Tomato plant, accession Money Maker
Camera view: tilt-top (135 deg); turntable rotation: 180 degrees
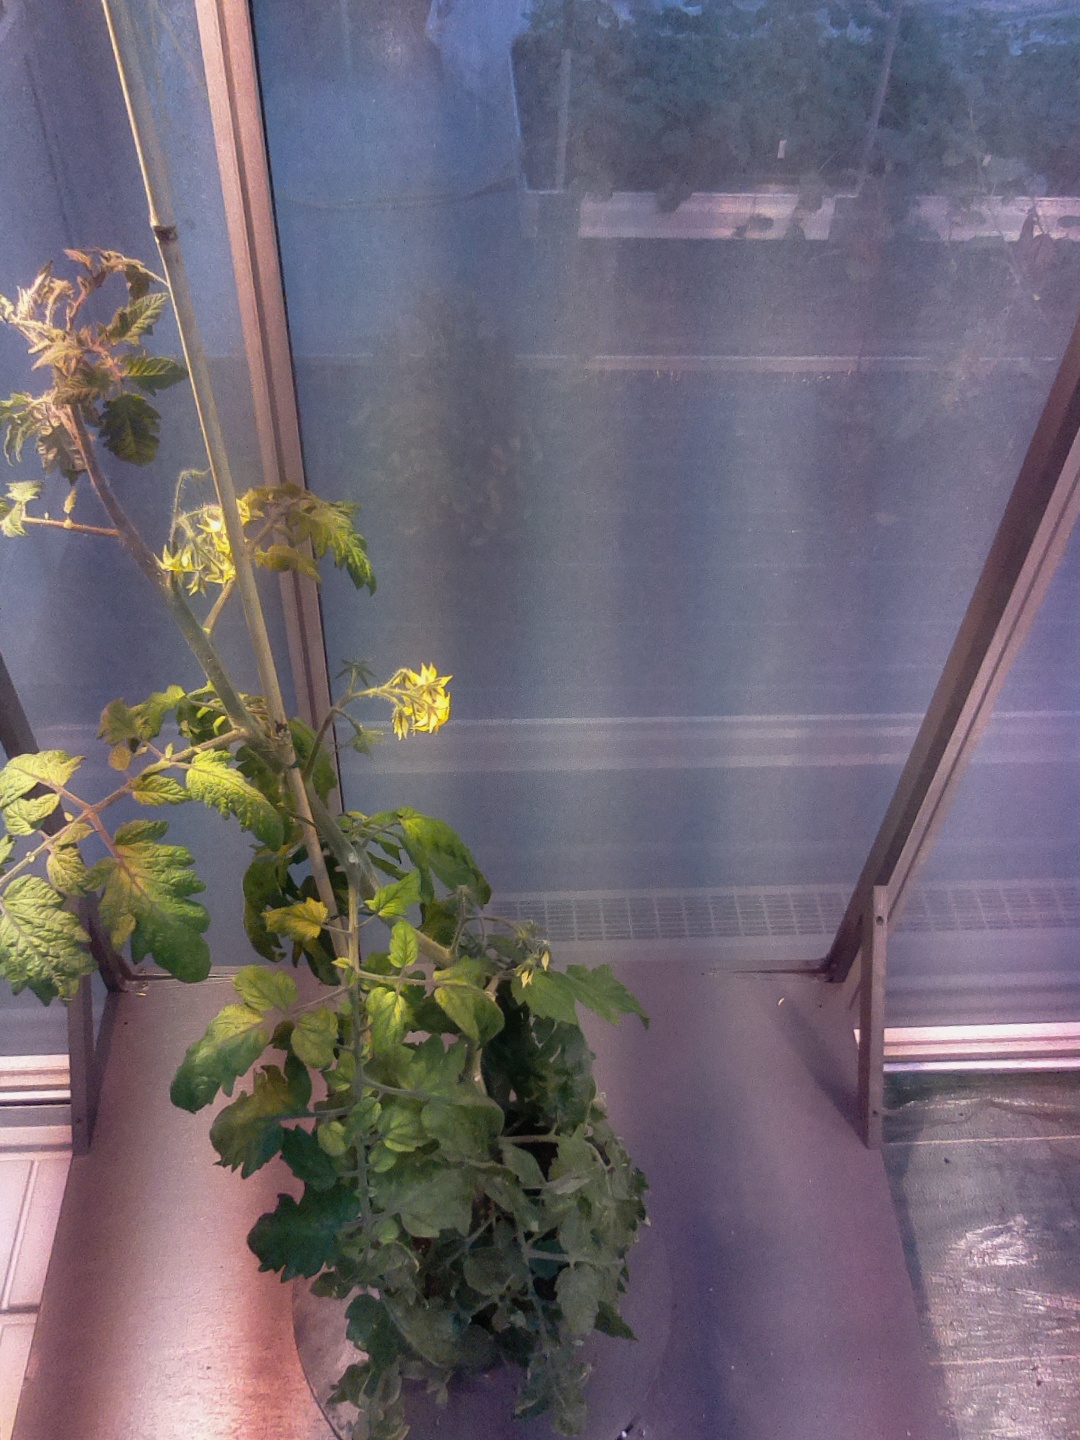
BBCH growth stage 70: Fruits at the main stem or branches visibles